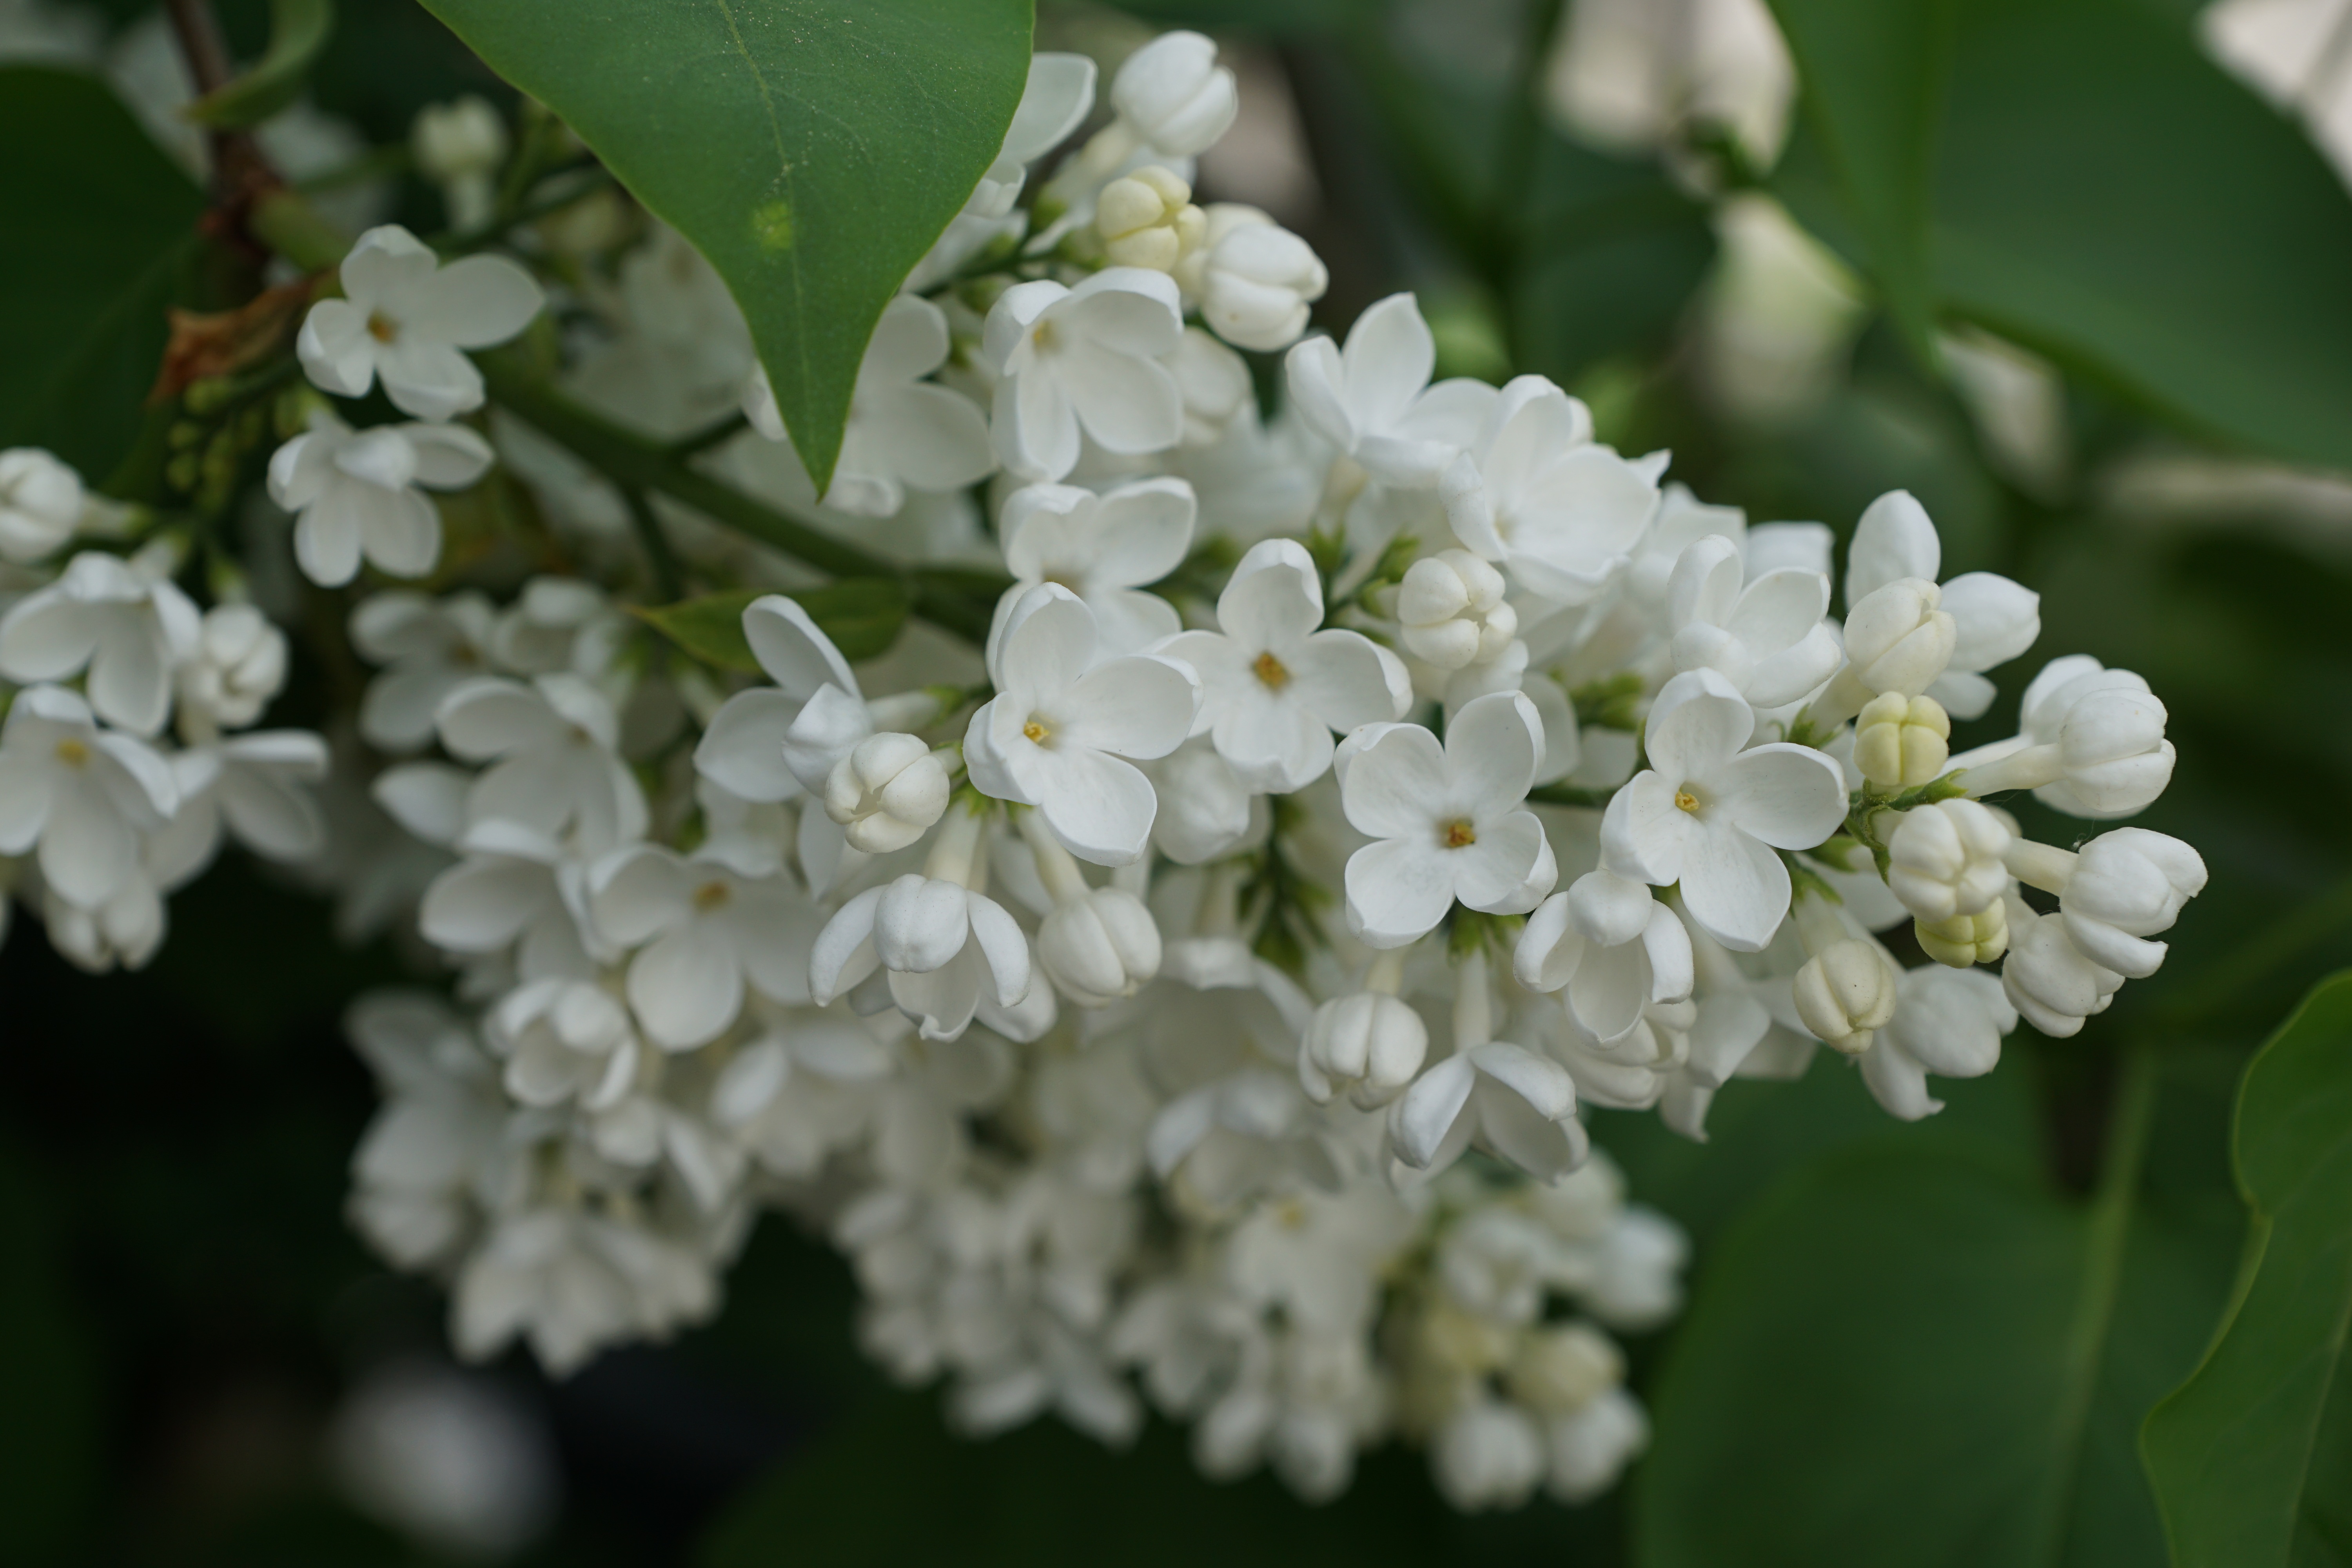
nature, branch, blossom, plant, white, flower, bloom, botany, flora, hydrangea, wildflower, shrub, viburnum, lilac, jasmine, flowering plant, white lilac, decorative bush, land plant, moschatel family